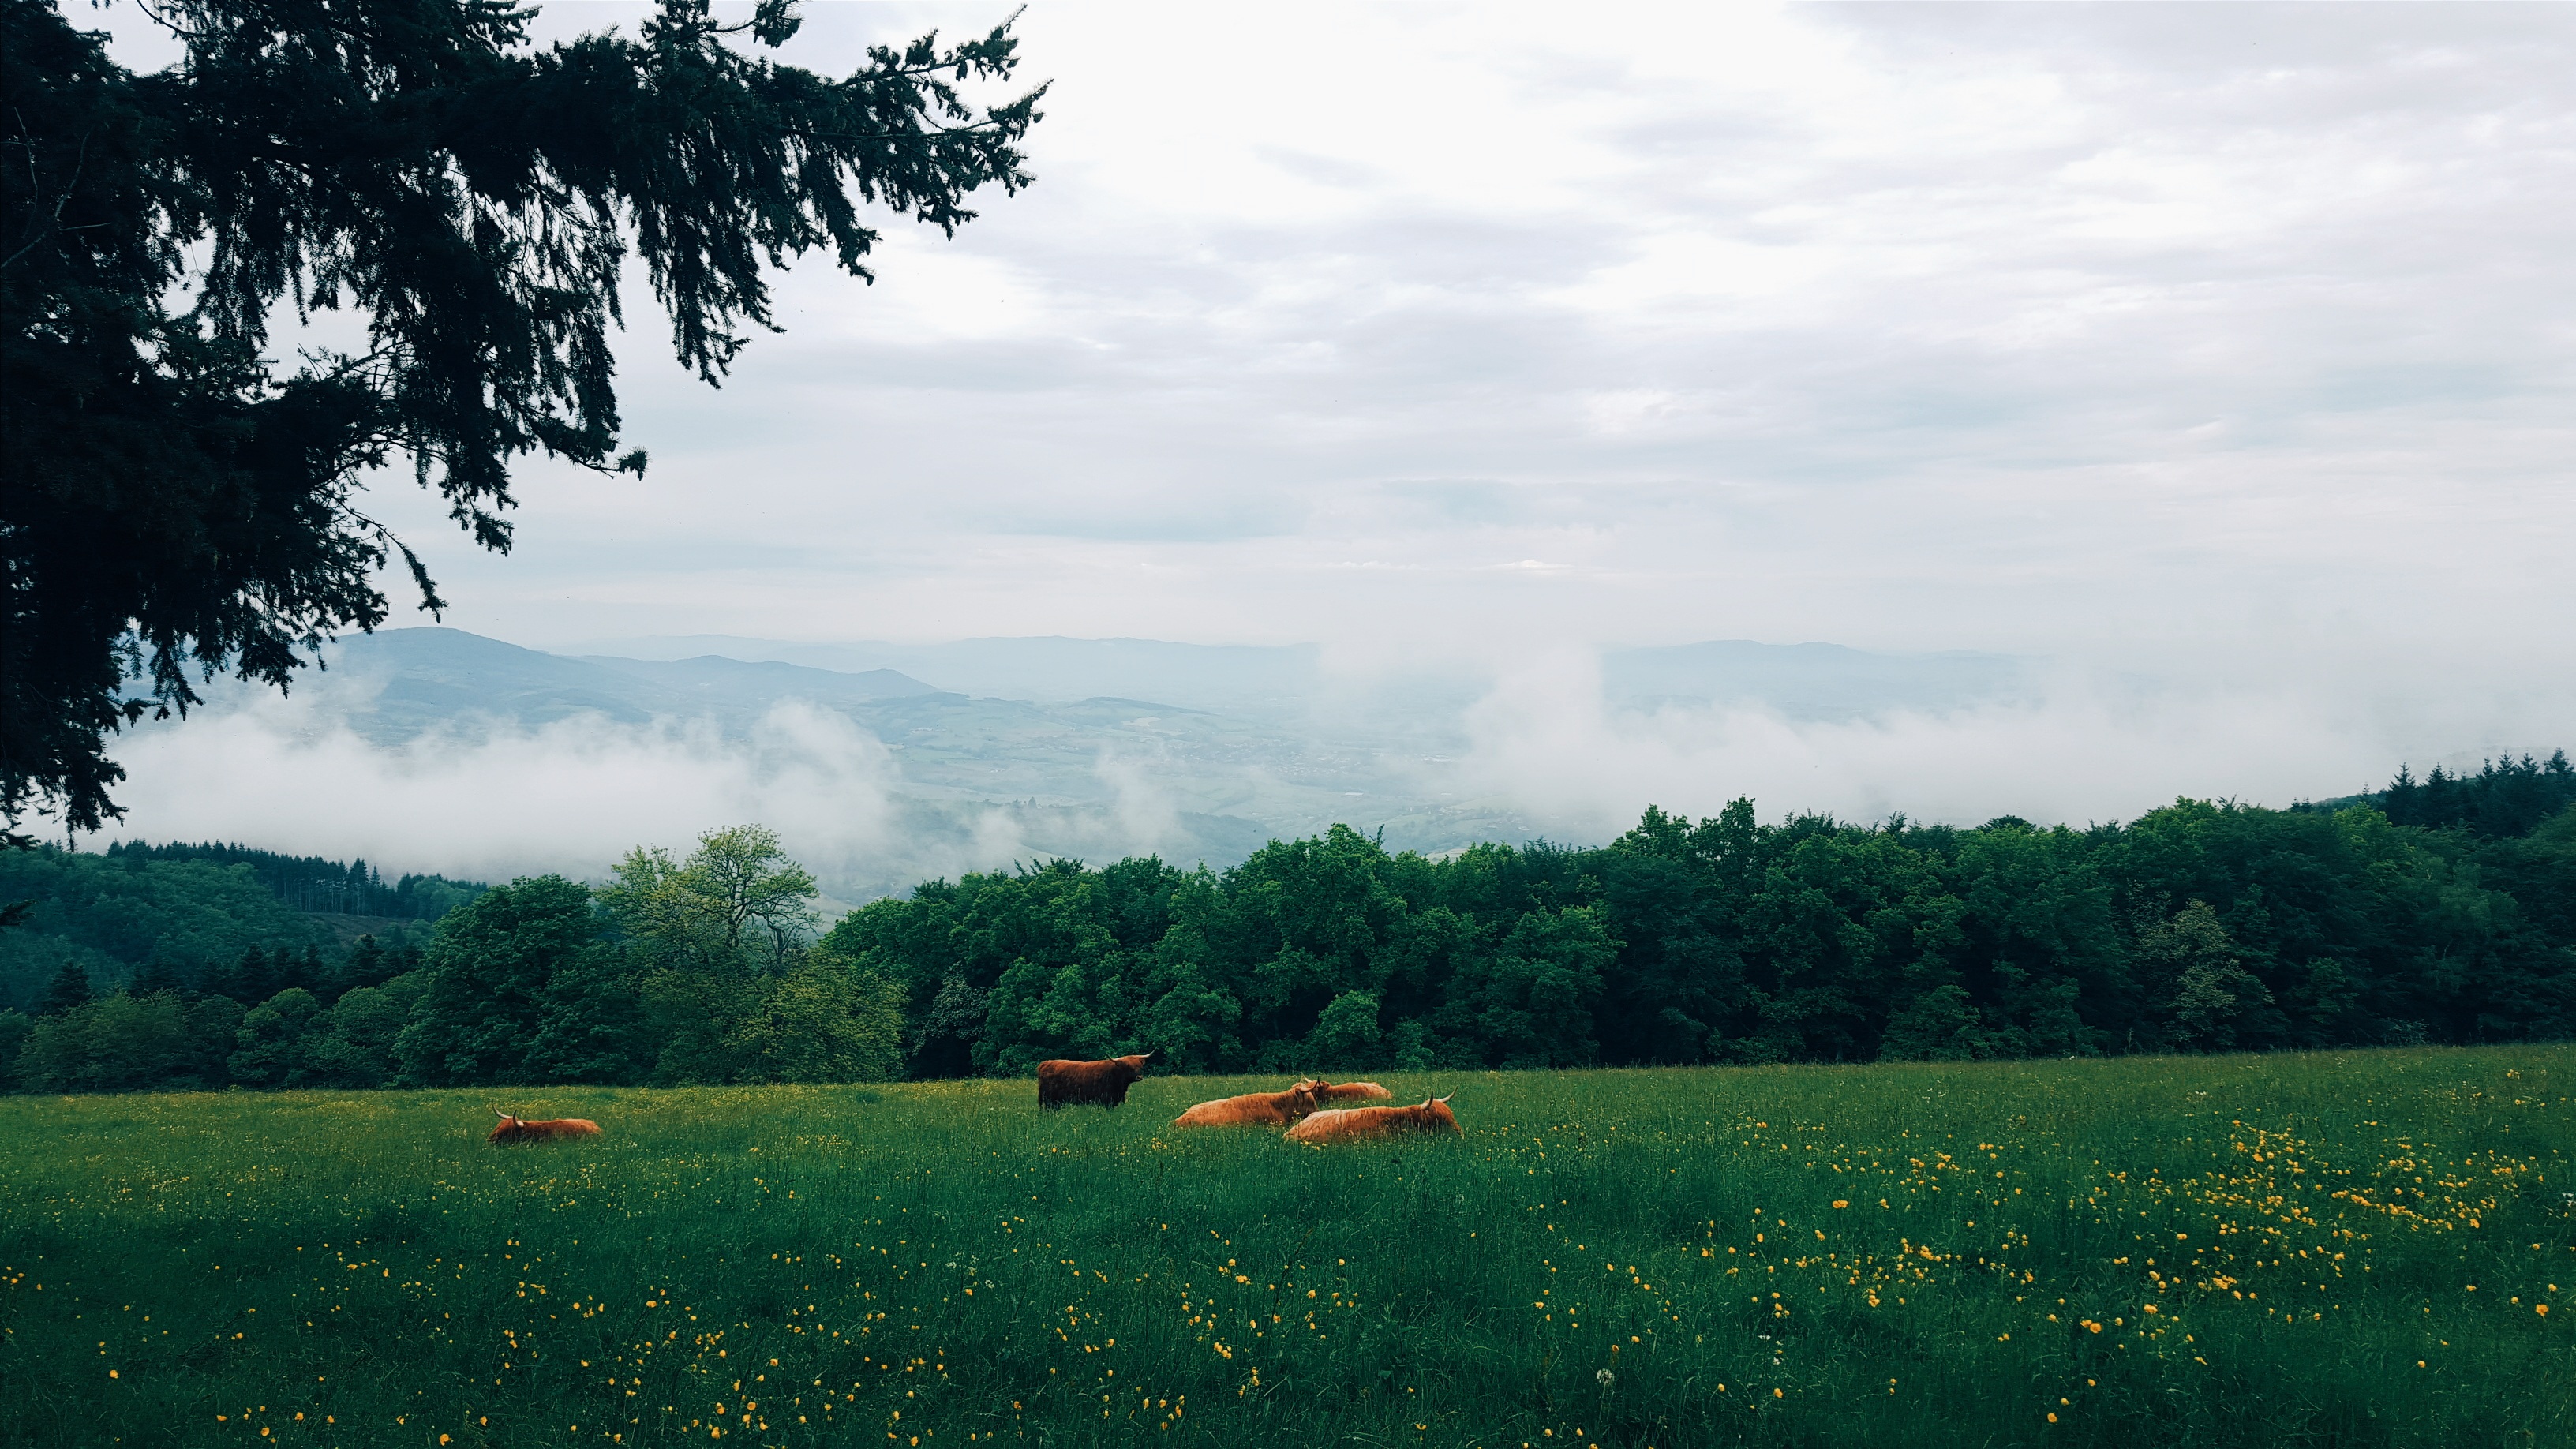
landscape, tree, nature, forest, grass, horizon, mountain, cloud, plant, sky, mist, field, farm, meadow, prairie, countryside, sunlight, morning, leaf, hill, flower, foggy, rural, green, pasture, autumn, plain, trees, outdoors, clouds, grassland, animals, misty, habitat, ecosystem, rural area, natural environment, atmospheric phenomenon, grass family, woody plant